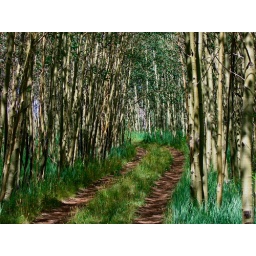
This was a road covered in shadows from the surrounding trees I saw in New Mexico.